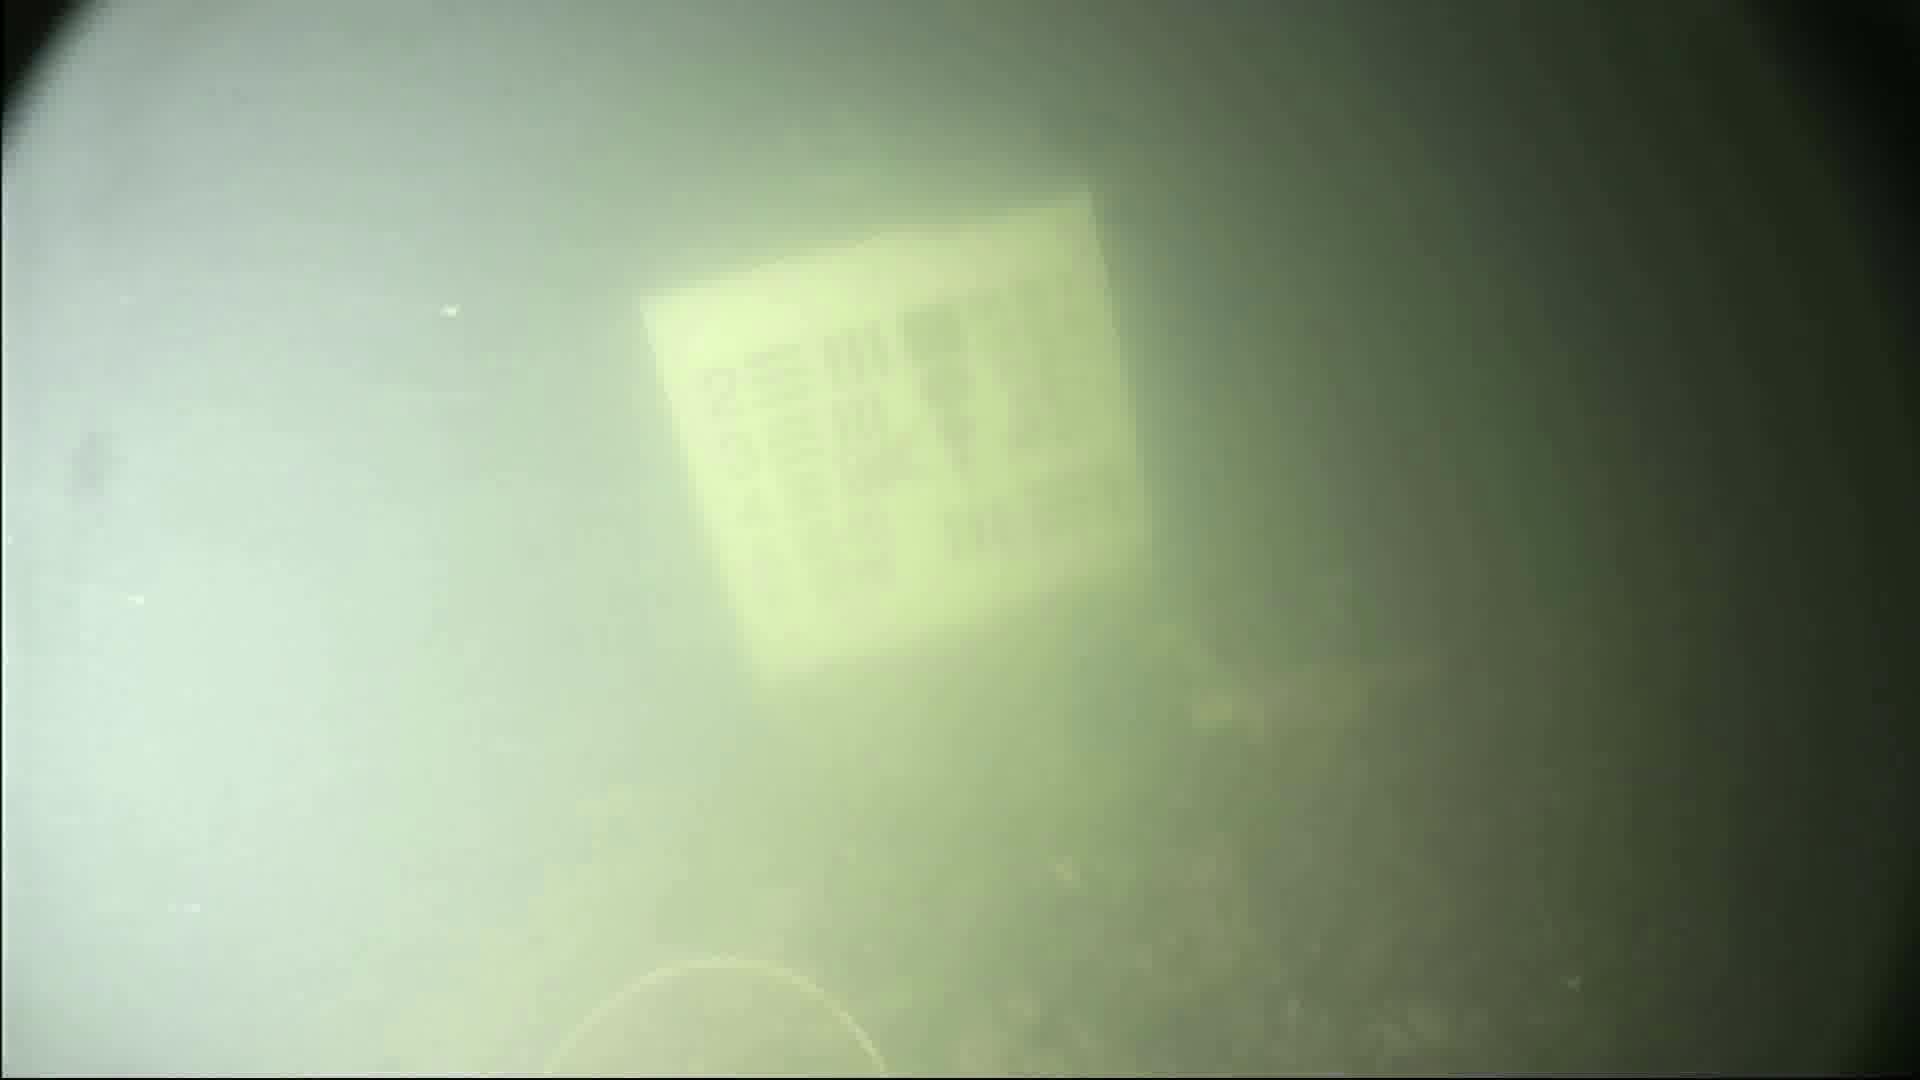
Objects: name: crab